Airship Industries

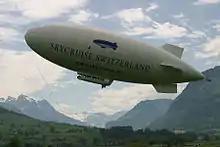
A Skyship 600 operated by Skycruise Switzerland

Airship Industries followed the Skyship 500 with the similar but larger Skyship 600, long with of helium and seating for up to 18 passengers and two crew. The first Skyship 600 flew from Cardington on 6 March 1984. In all, ten Skyship 600s were built: two at Cardington; three at Weeksville, near Elizabeth City, North Carolina; one at Sydney; two in Japan; and one at Lakehurst, New Jersey. As was the case with the 500, two additional gondolas were commenced but never completed.